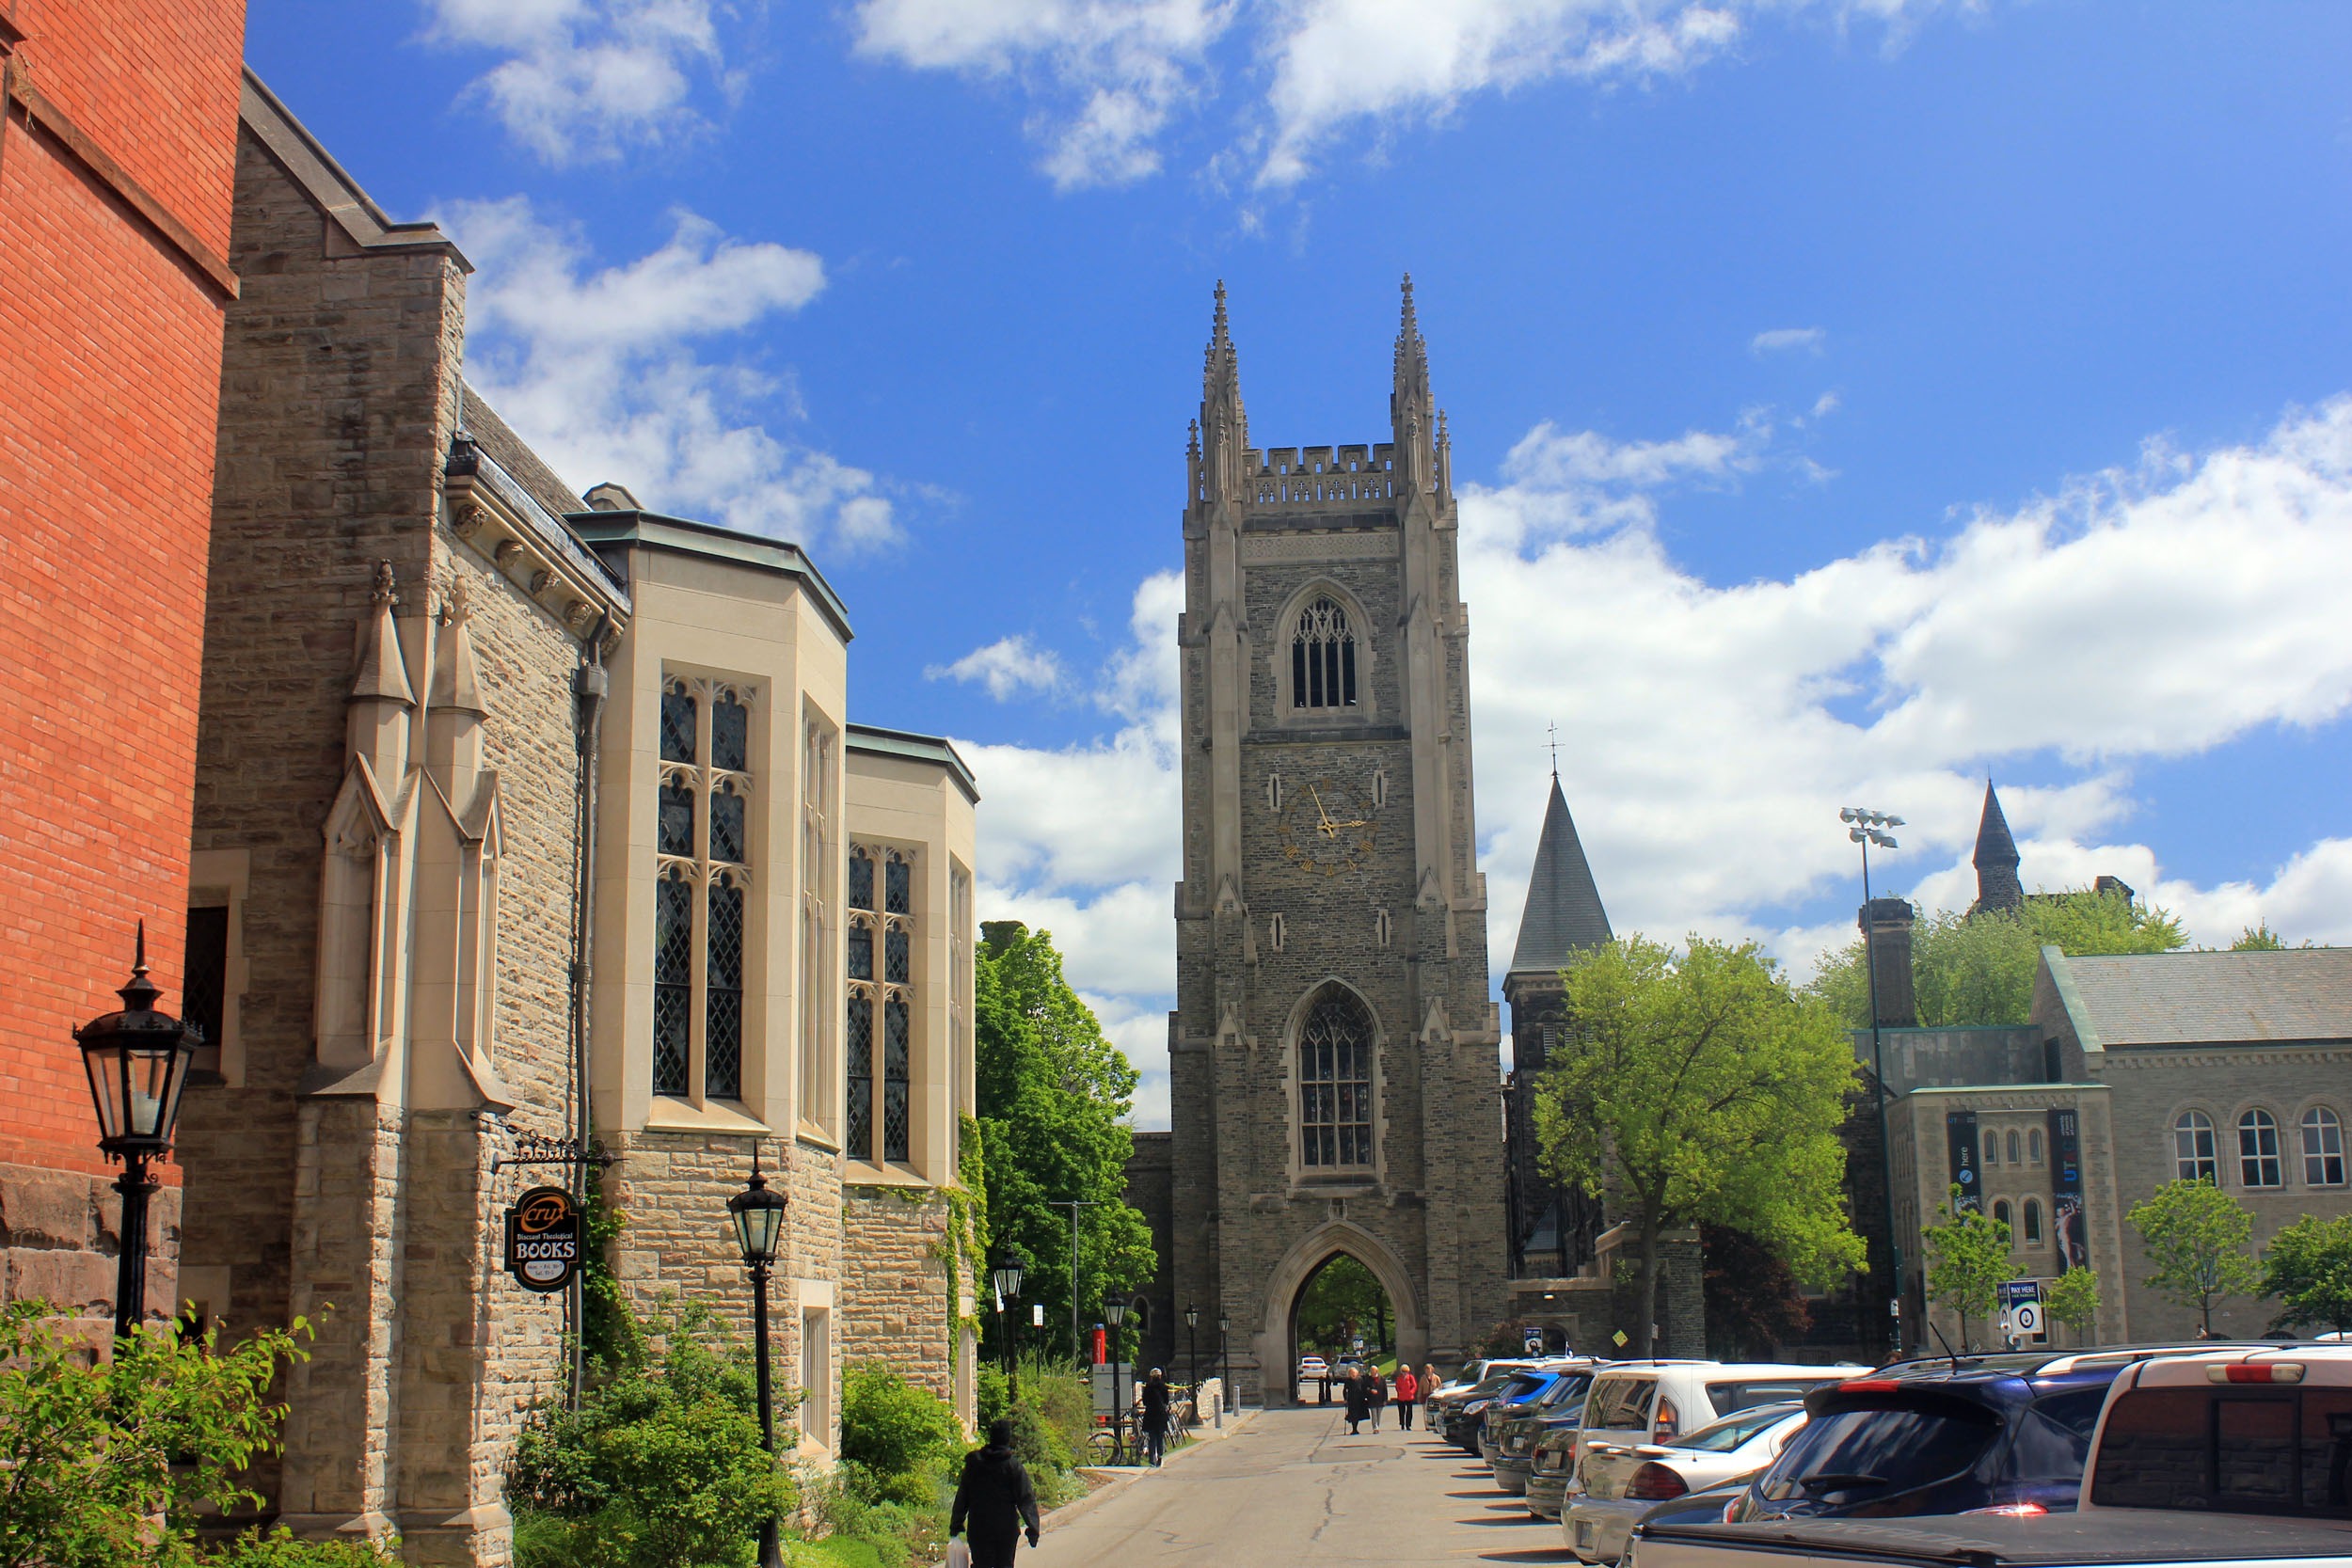
architecture, structure, town, building, old, city, downtown, landmark, church, cathedral, historic, tourism, place of worship, design, buildings, canada, ontario, toronto, estate, aged, neighbourhood, architecture design